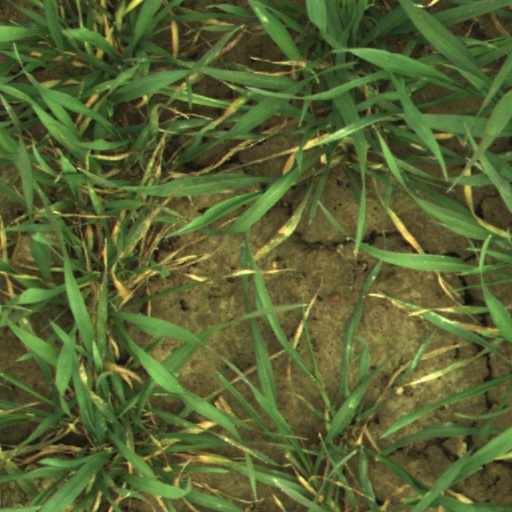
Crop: wheat